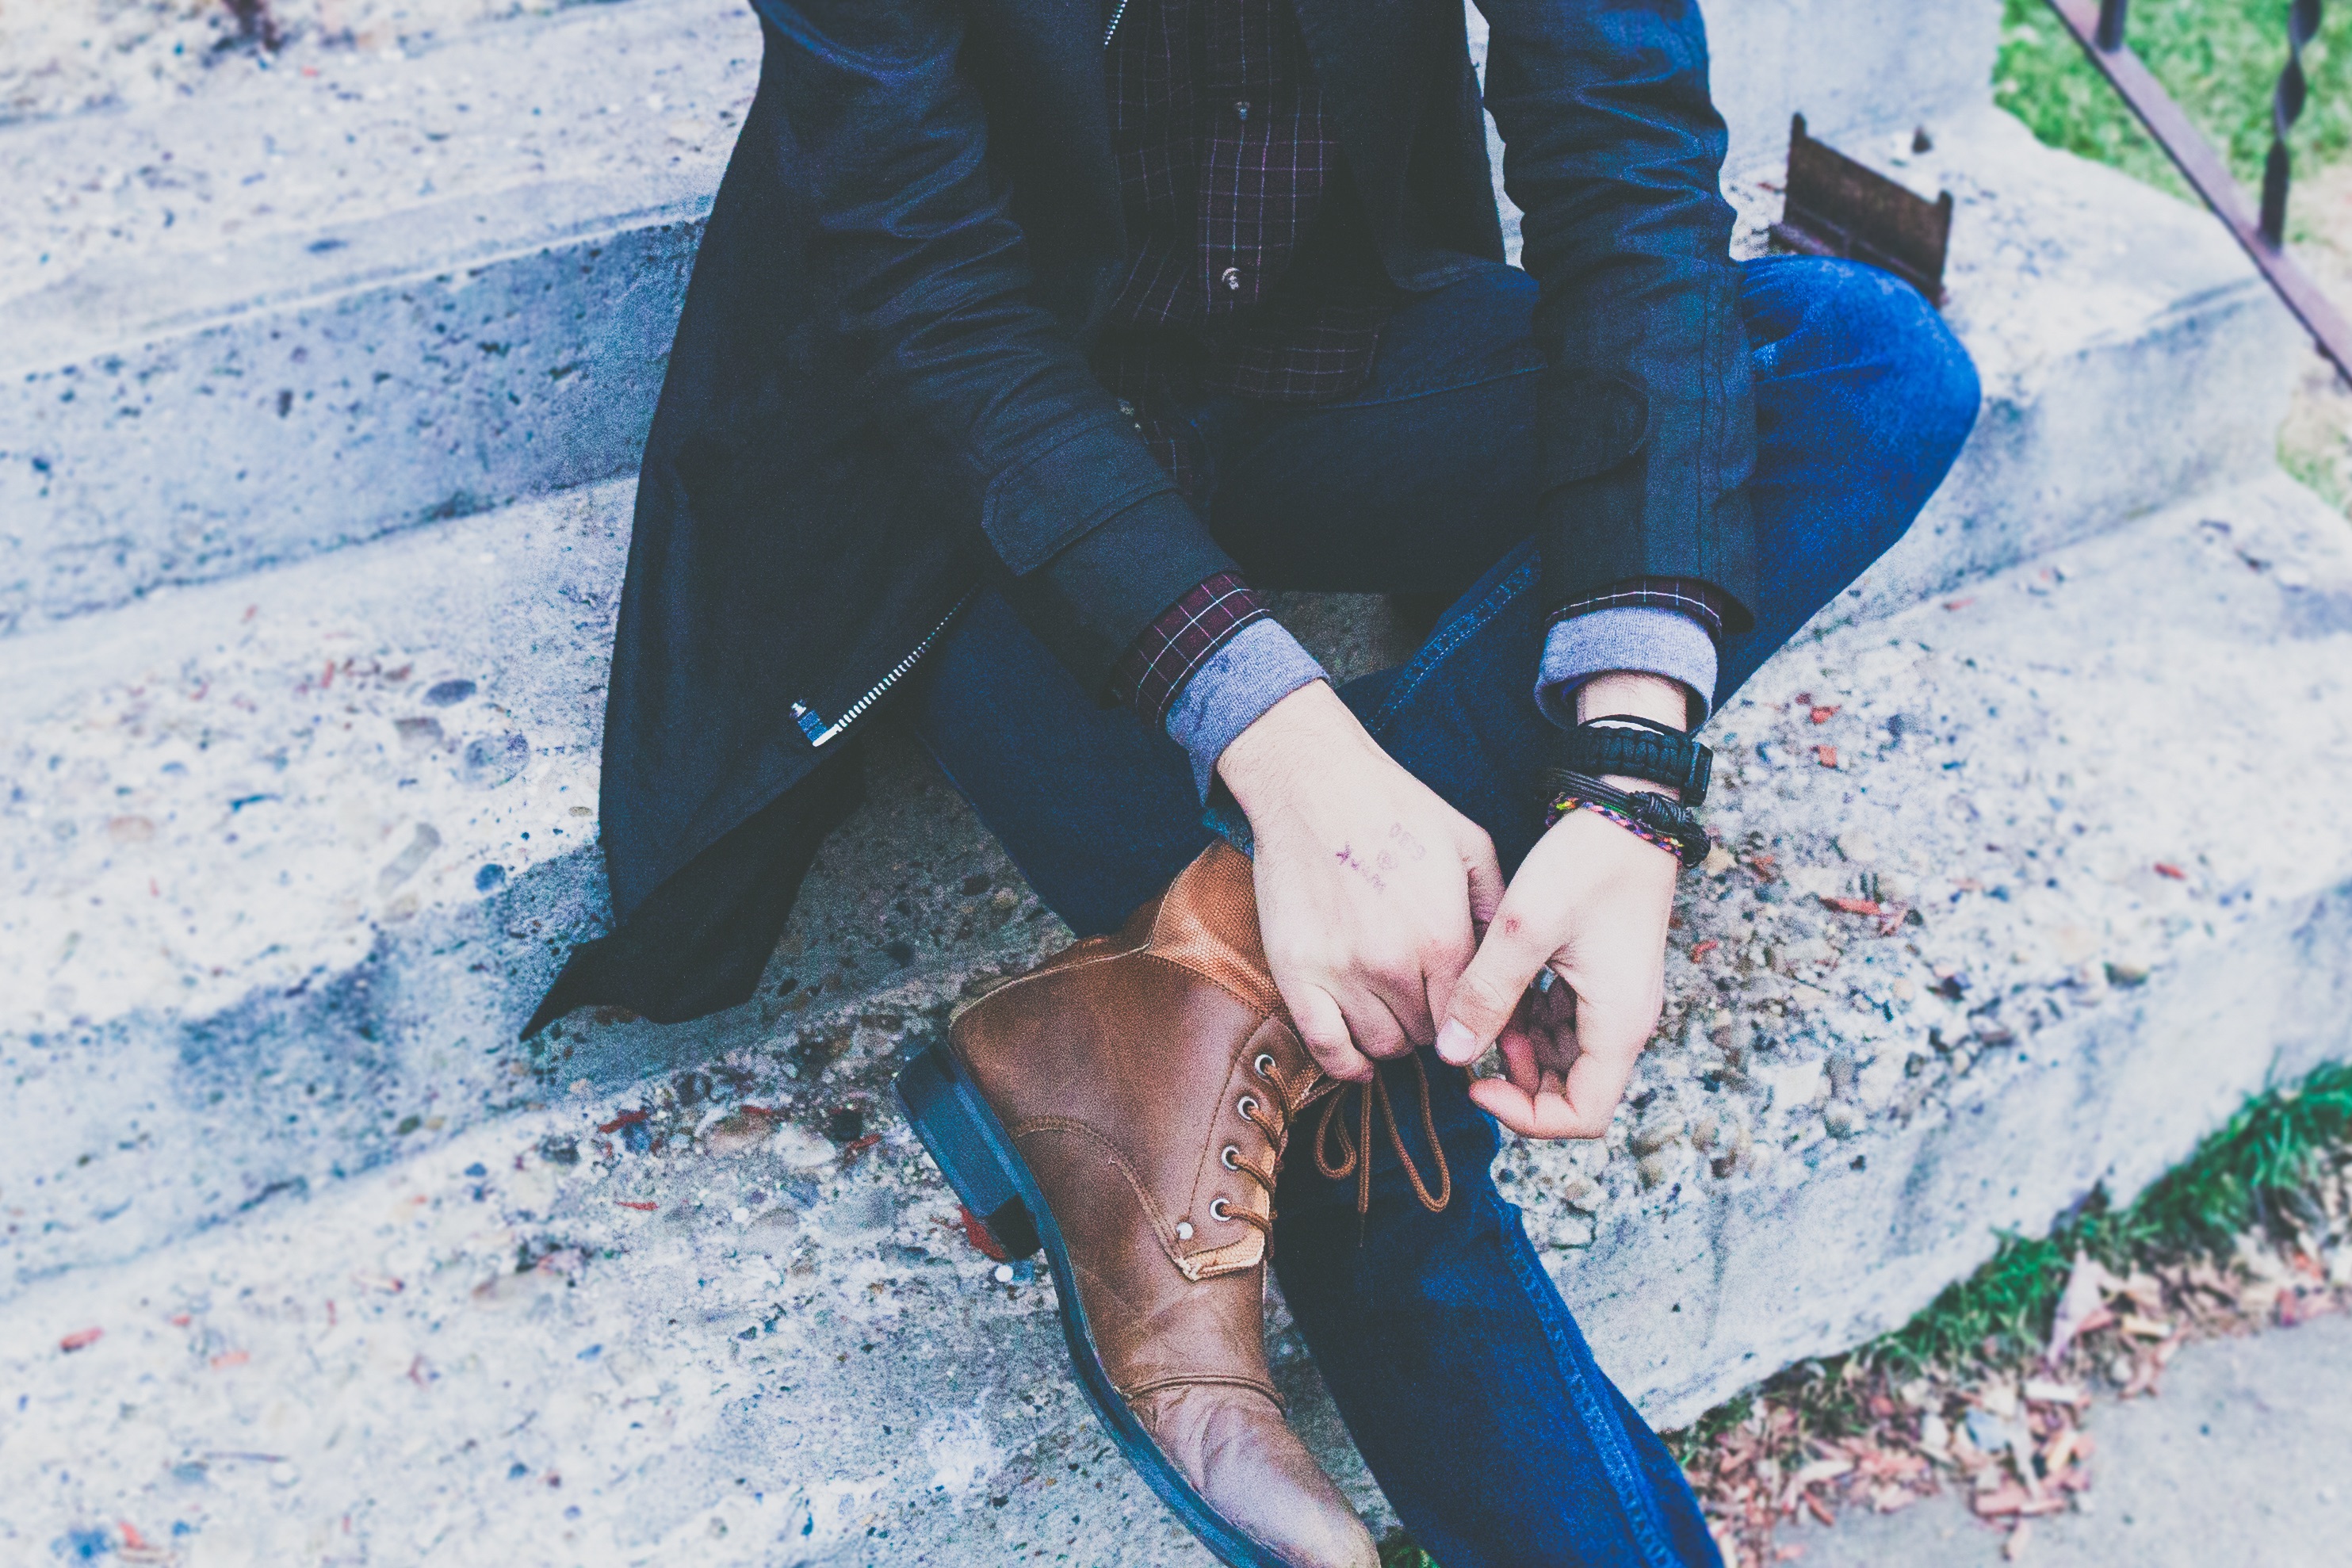
man, shoe, stair, male, boot, leg, spring, surfboard, blue, extreme sport, season, footwear, surfing equipment and supplies